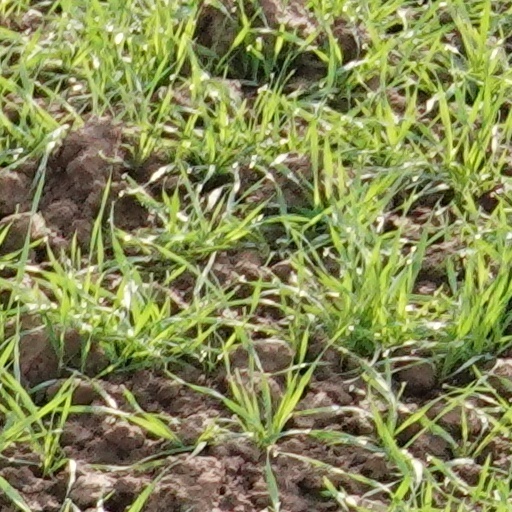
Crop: wheat